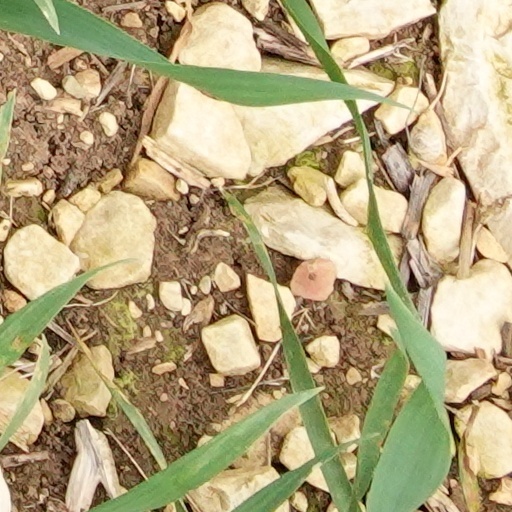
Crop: wheat